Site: brandenburg
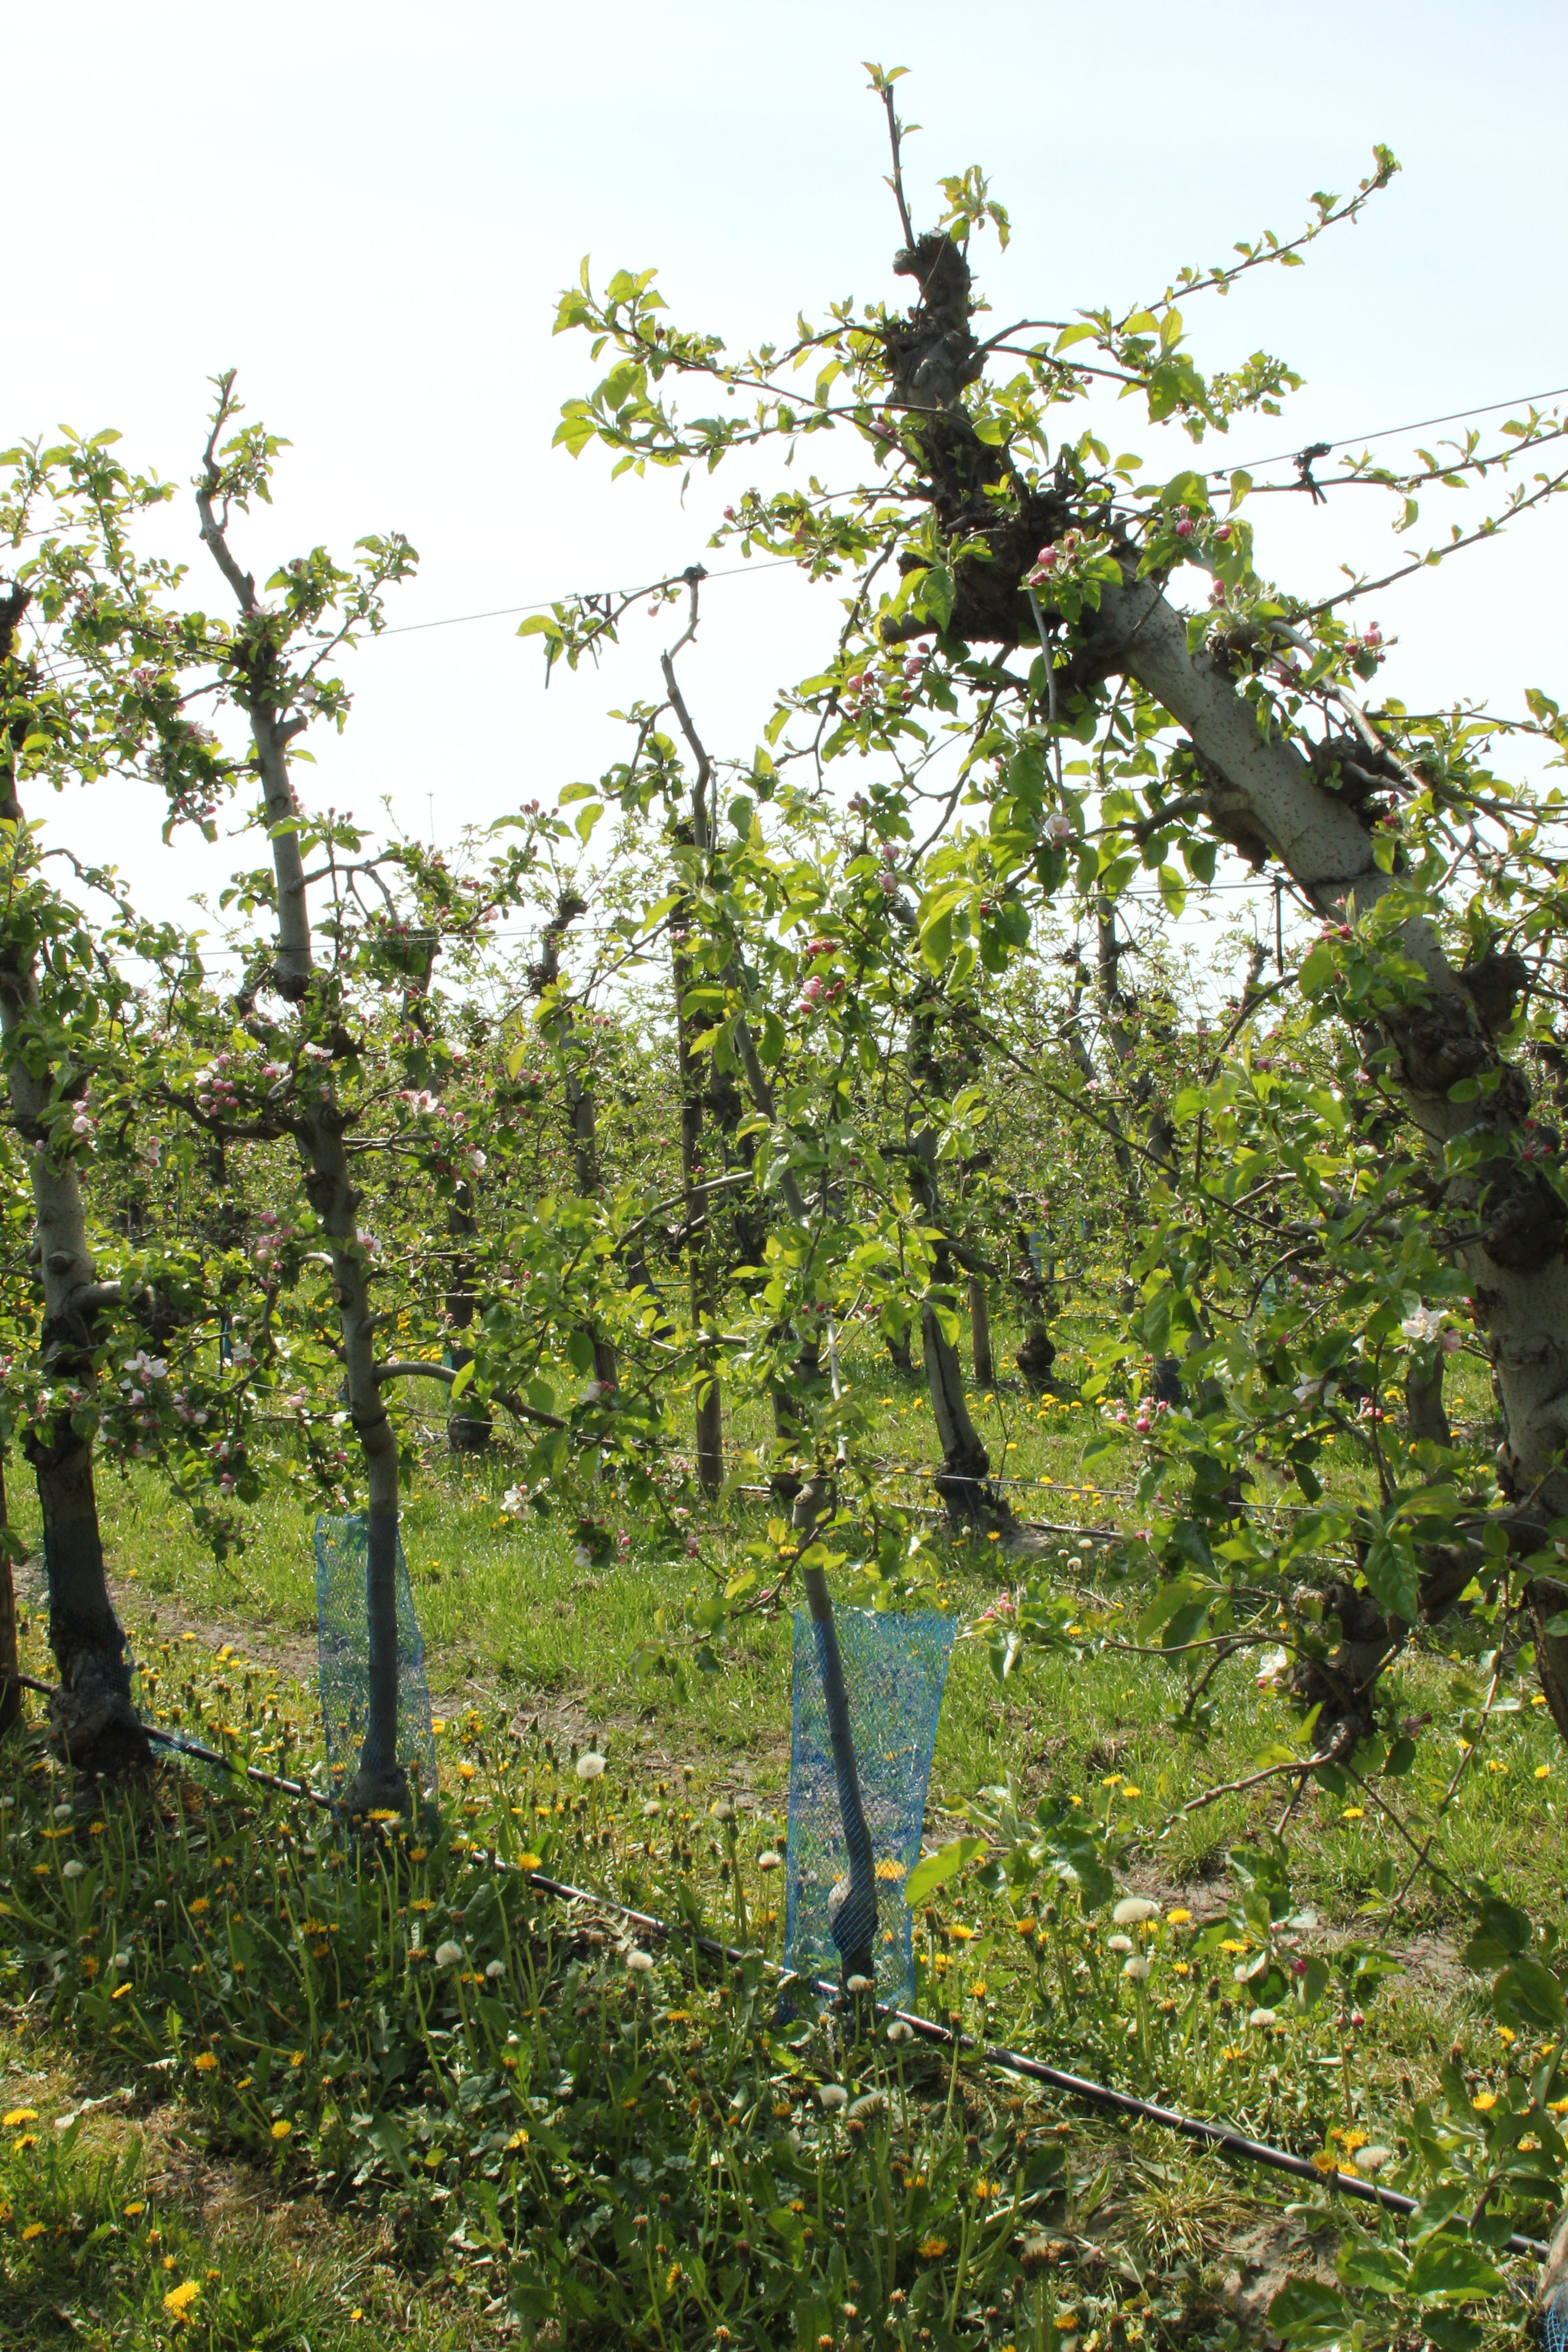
Growth stage (BBCH 60): Flowering